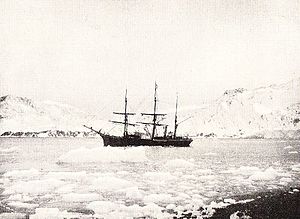
Antarctic-ekspeditionen 1894-1895
«Antarctic» i pakkisen.
Antarctic-ekspeditionen 1894–95 var en hvalfangstekspedition, som sejlede til Rosshavet i 1894 til 1895 med skibet "Antarctic", ført af kaptajn Leonard Kristensen. Ekspeditionen var organiseret og ledet af Henrik Johan Bull og var finansieret af Svend Foyn. Blandt ekspeditionens deltagere var også Carsten E. Borchgrevink. Ekspeditionen er blevet berømt, fordi en gruppe på otte mand, herunder Borchgrevink, Bull og Kristensen, formåede at komme i land på Kapp Adare den 24. januar 1895. Dette er den første dokumenterede ilandstigning på det antarktiske kontinent. Borchgrevink tog de første prøver af lav og bjergarter fra kontinentet. Hvalfangstmæssigt var ekspeditionen resultatløs.